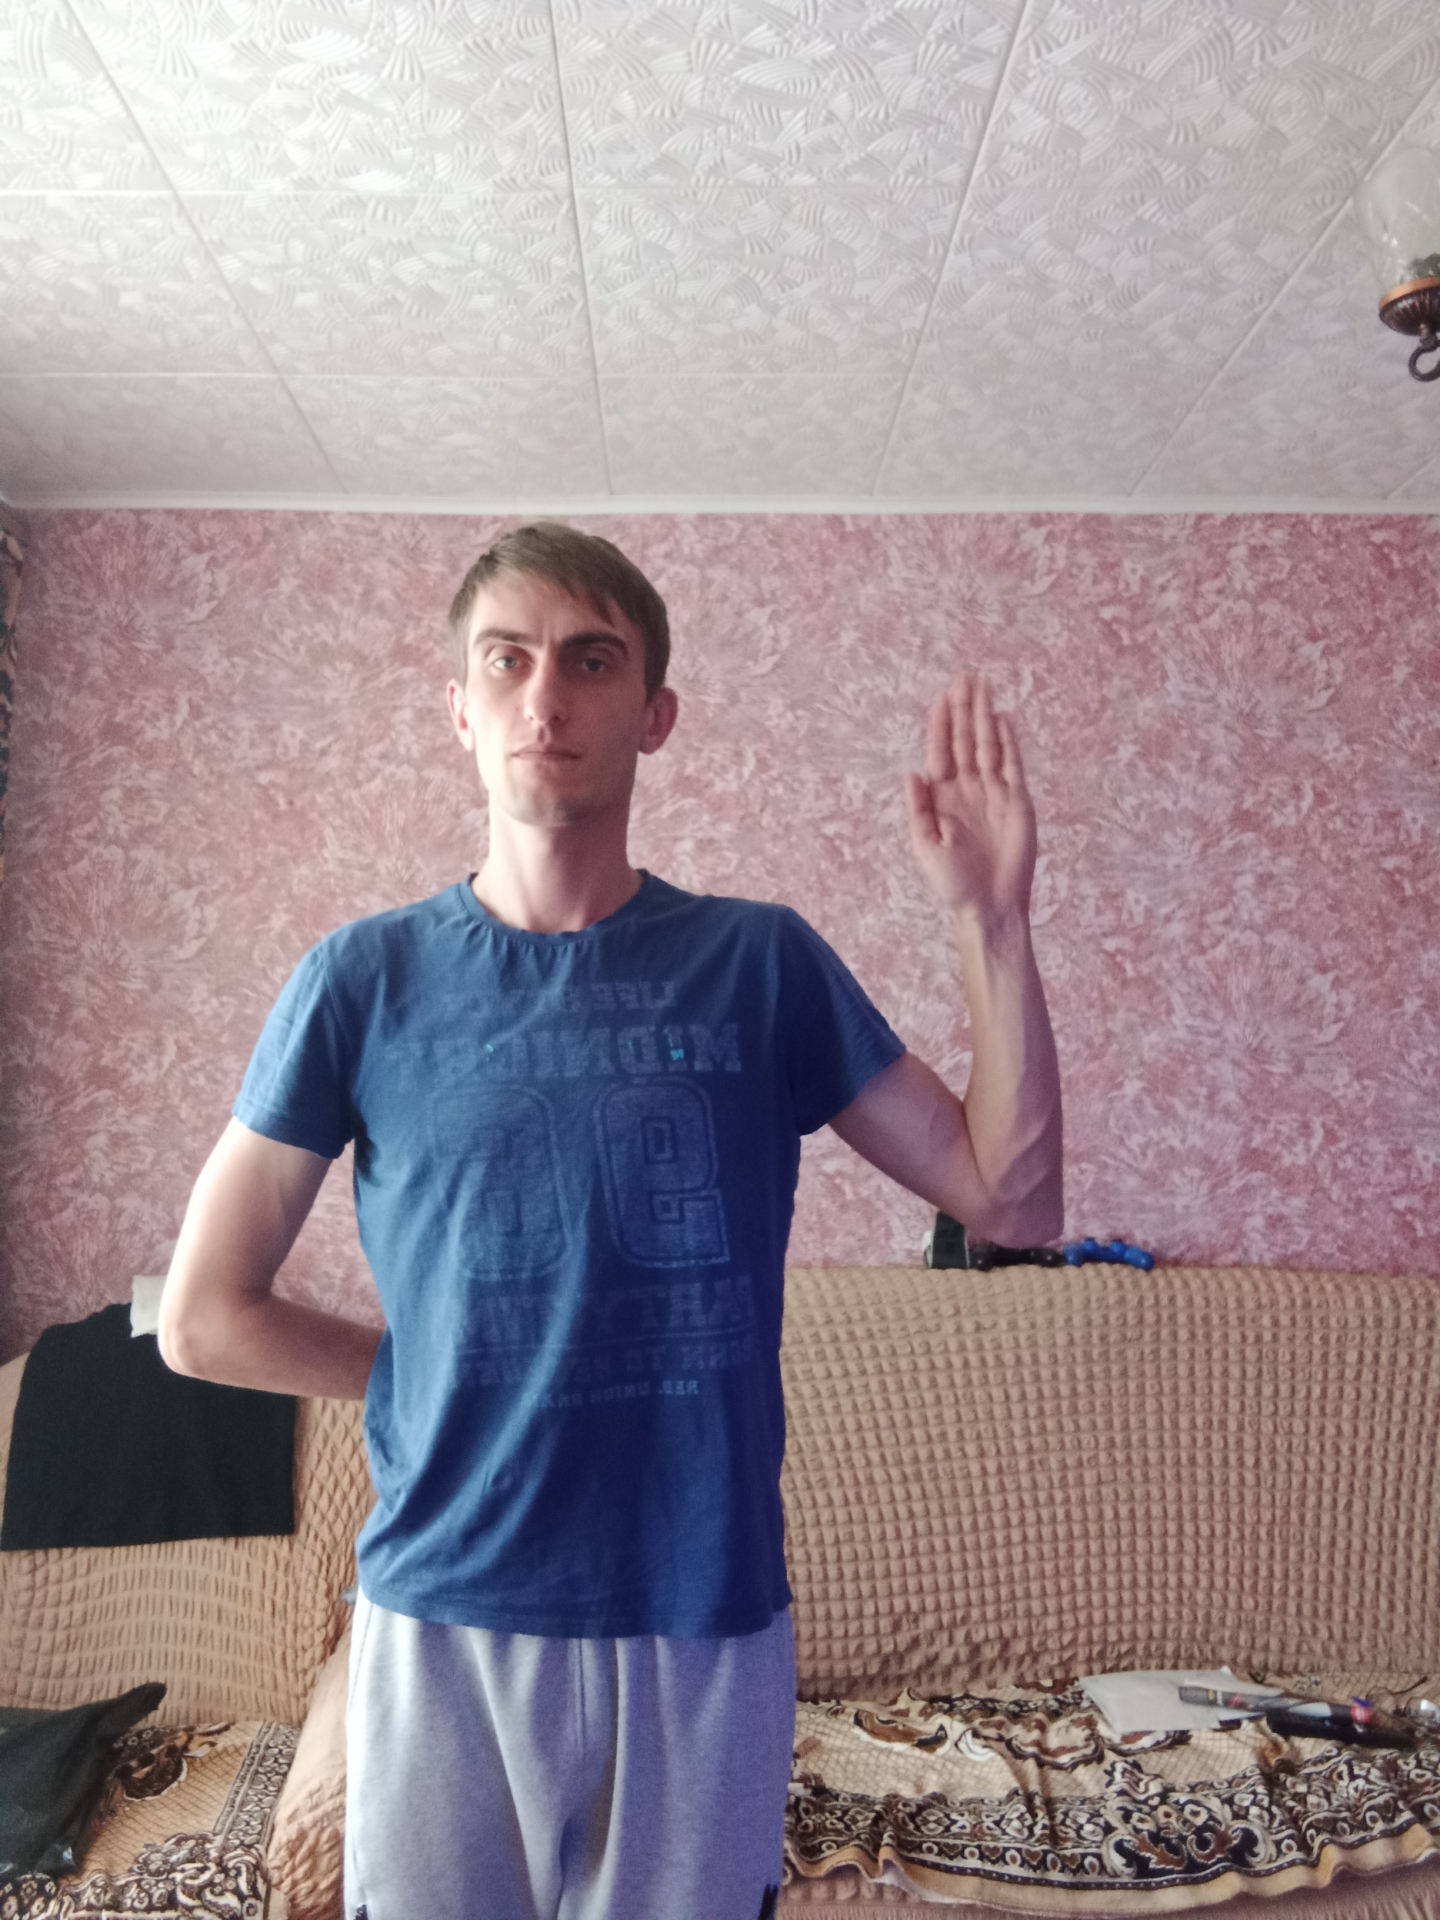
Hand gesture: stop